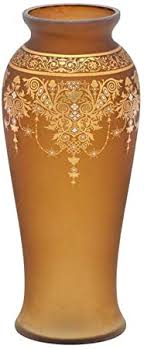
Waste category: glass